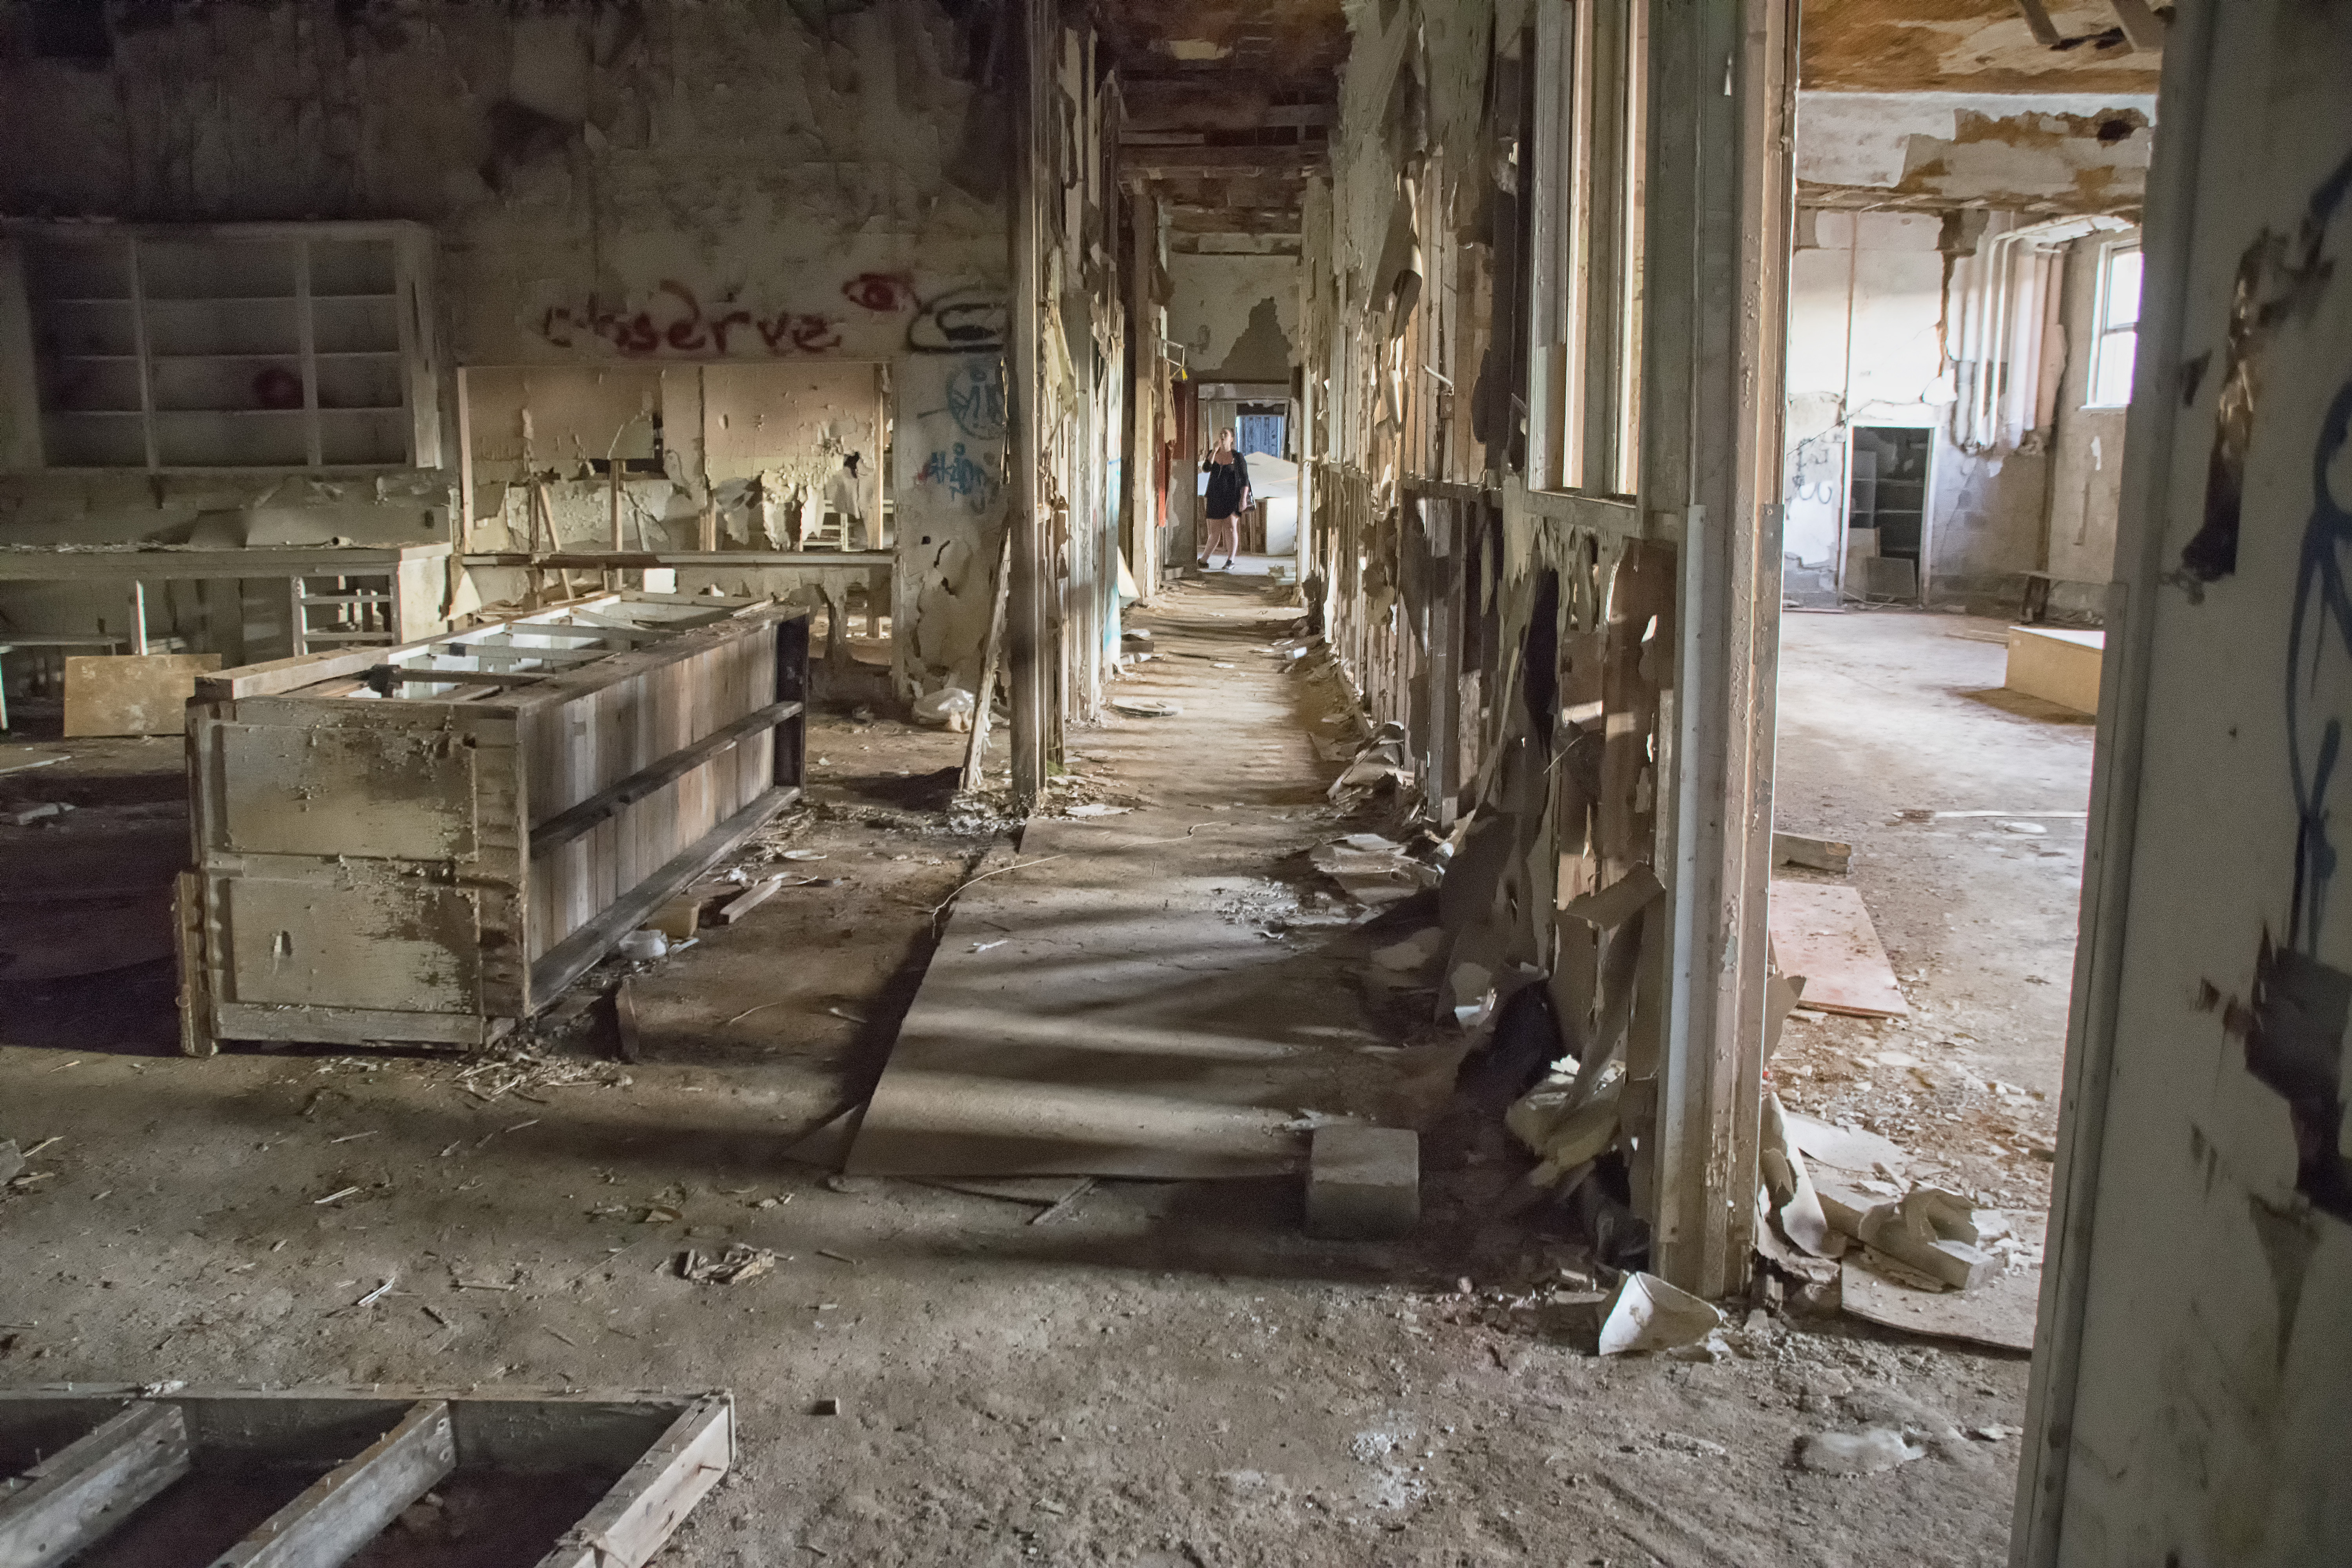
wood, factory, de, canada, quebec, sainte, clotilde, horton, asile, asylum, urban area, ancient history